Judit Elek

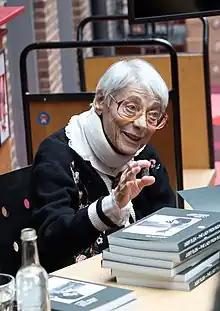
Elek at the International Film Festival Rotterdam (IFFR) 2023

Judit Elek (born 10 November 1937) is a Hungarian film director and screenwriter. She directed 16 films between 1962 and 2006. Her film "Mária-nap" was screened in the Un Certain Regard section at the 1984 Cannes Film Festival.